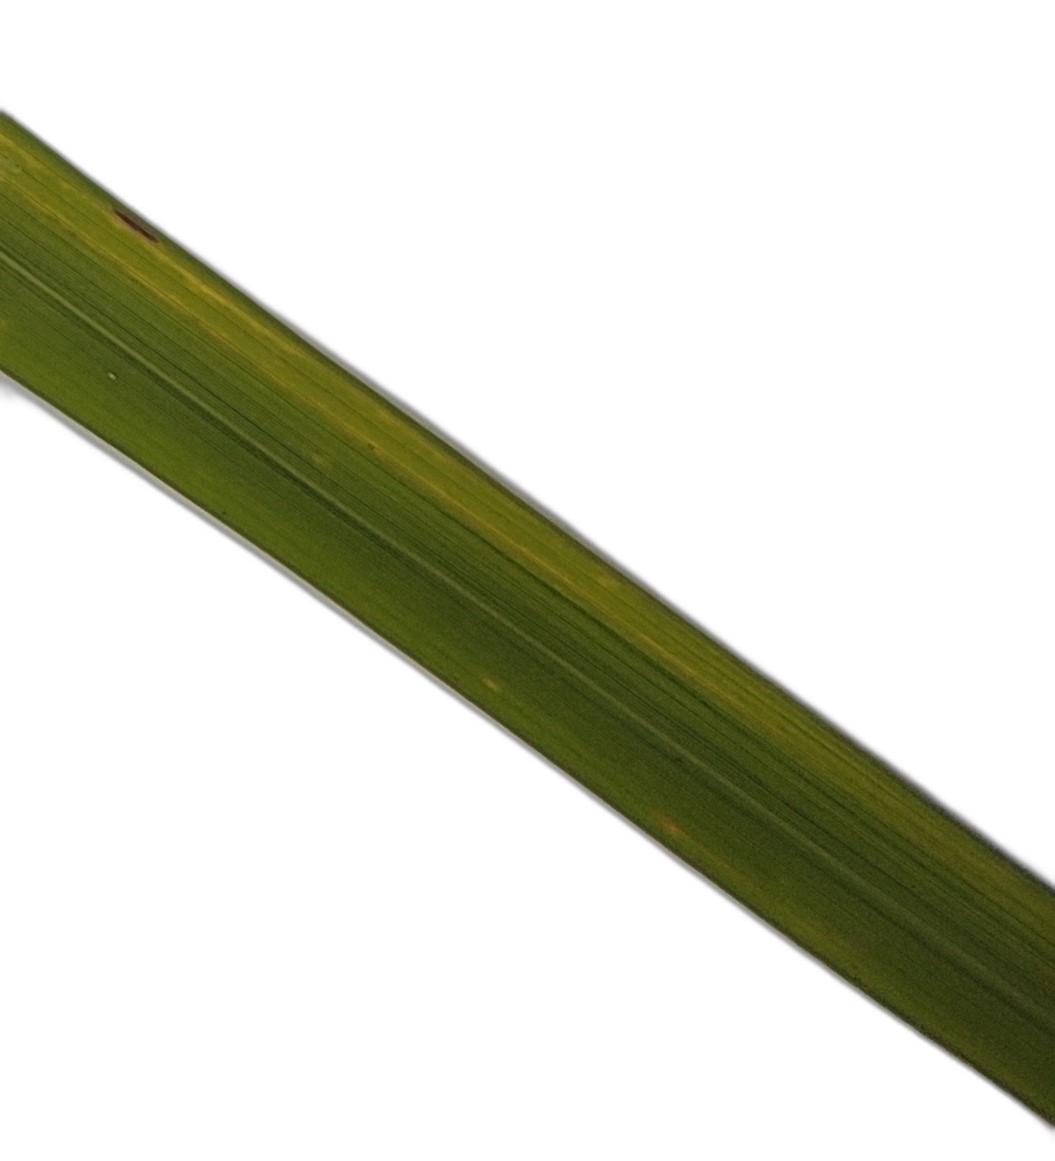
Label: Healthy